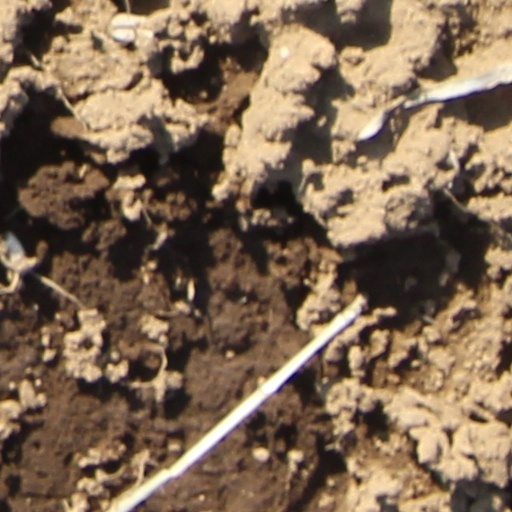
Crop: wheat